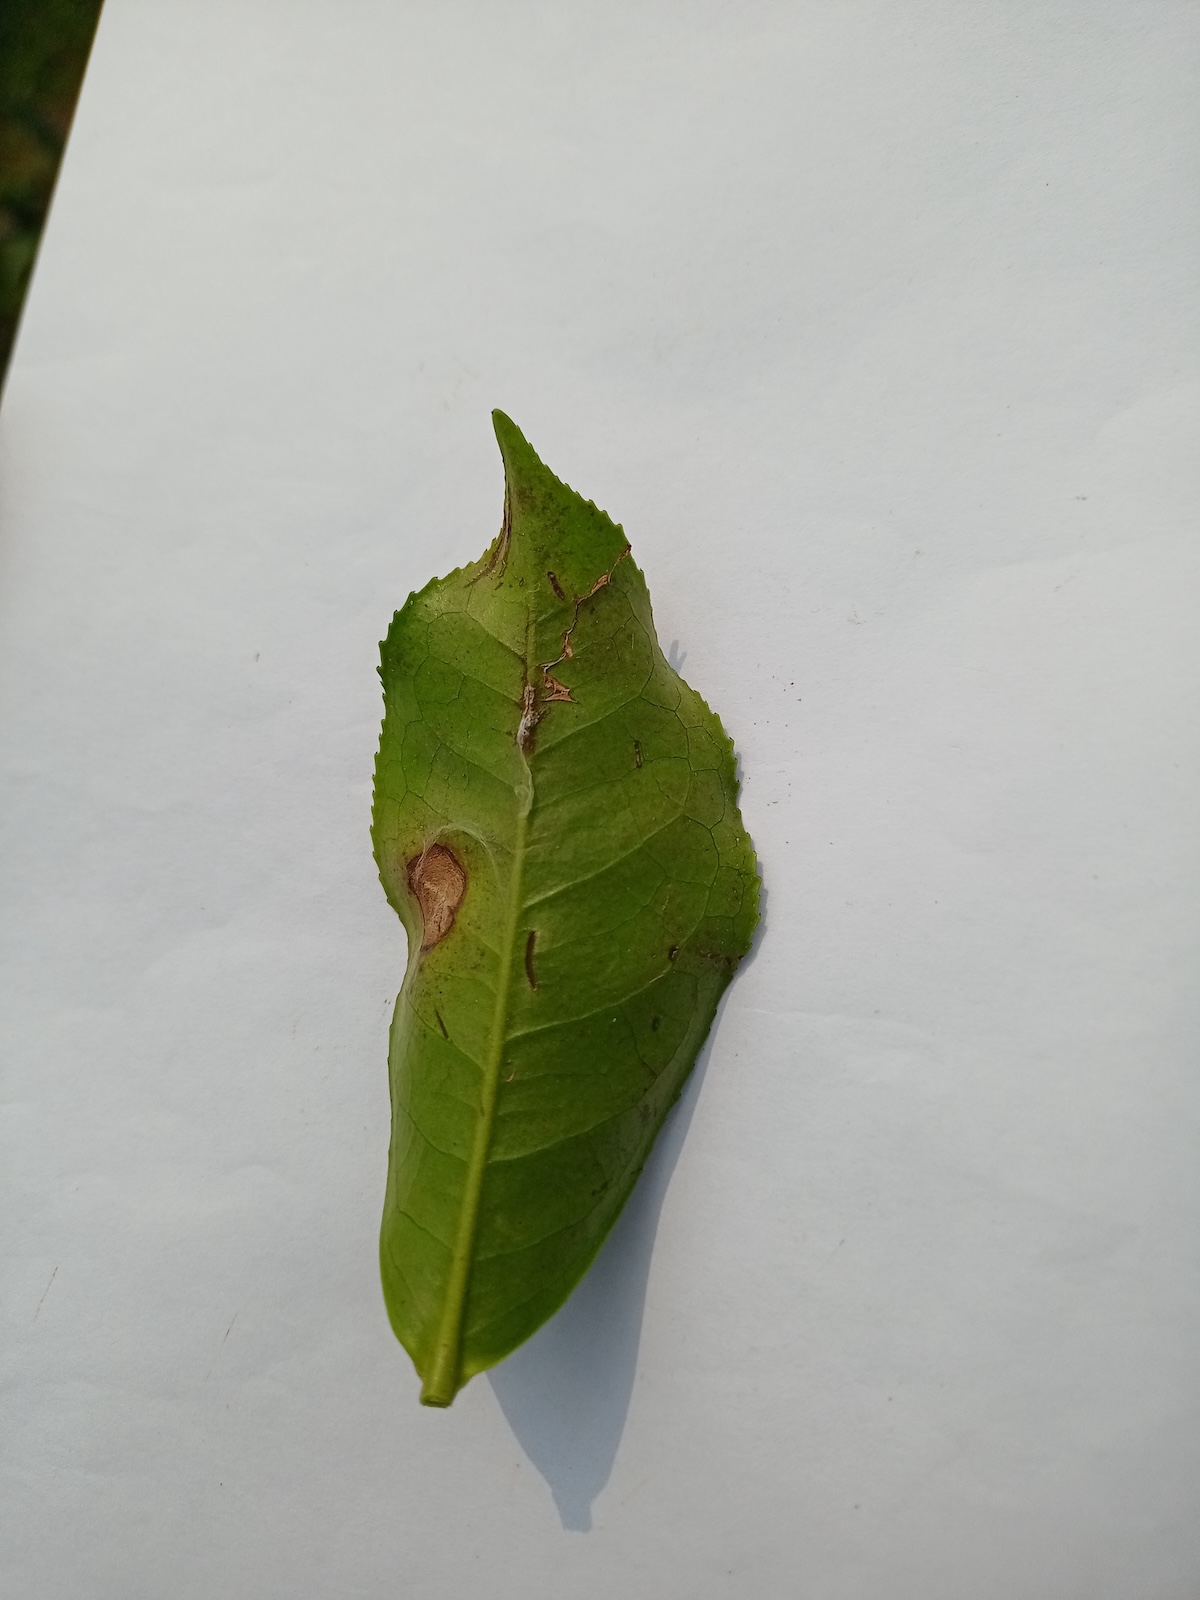
Label: Gray Blight